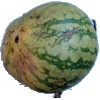
Label: Watermelon 1